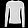
Label: Pullover